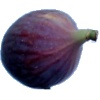
Label: fig